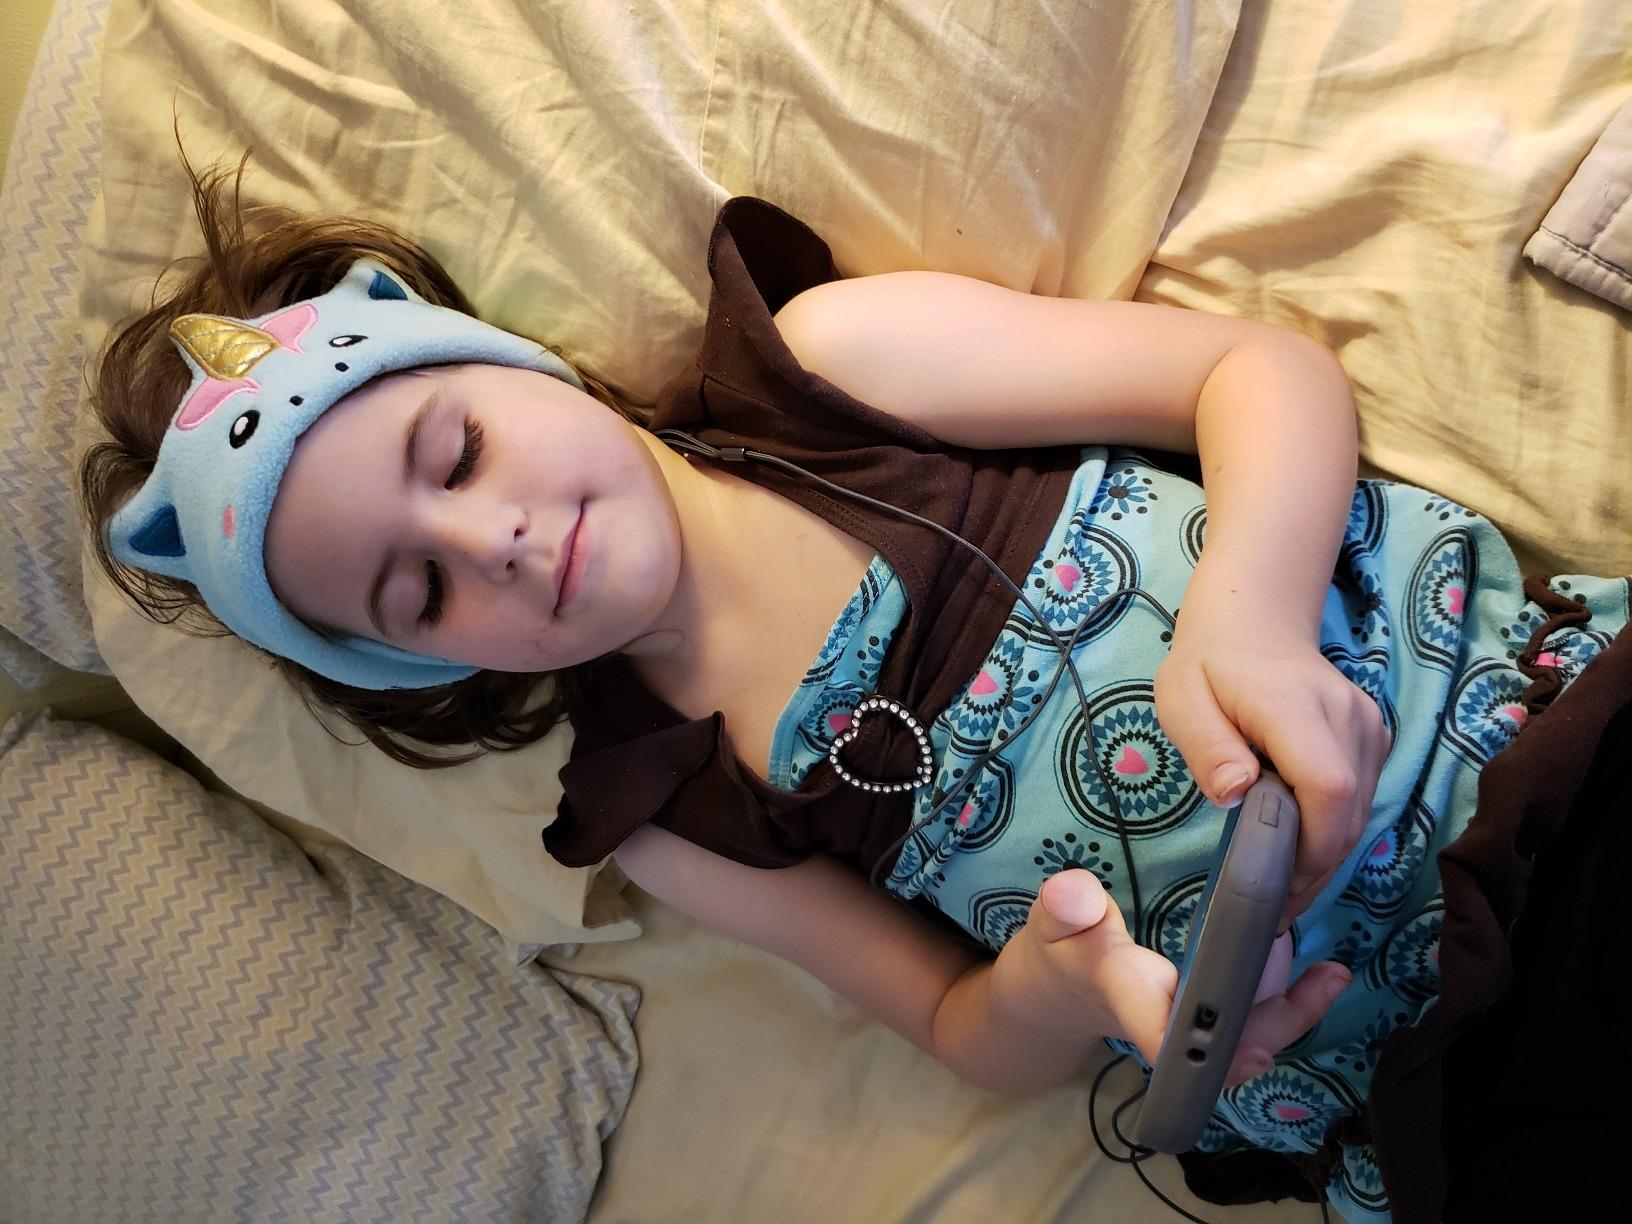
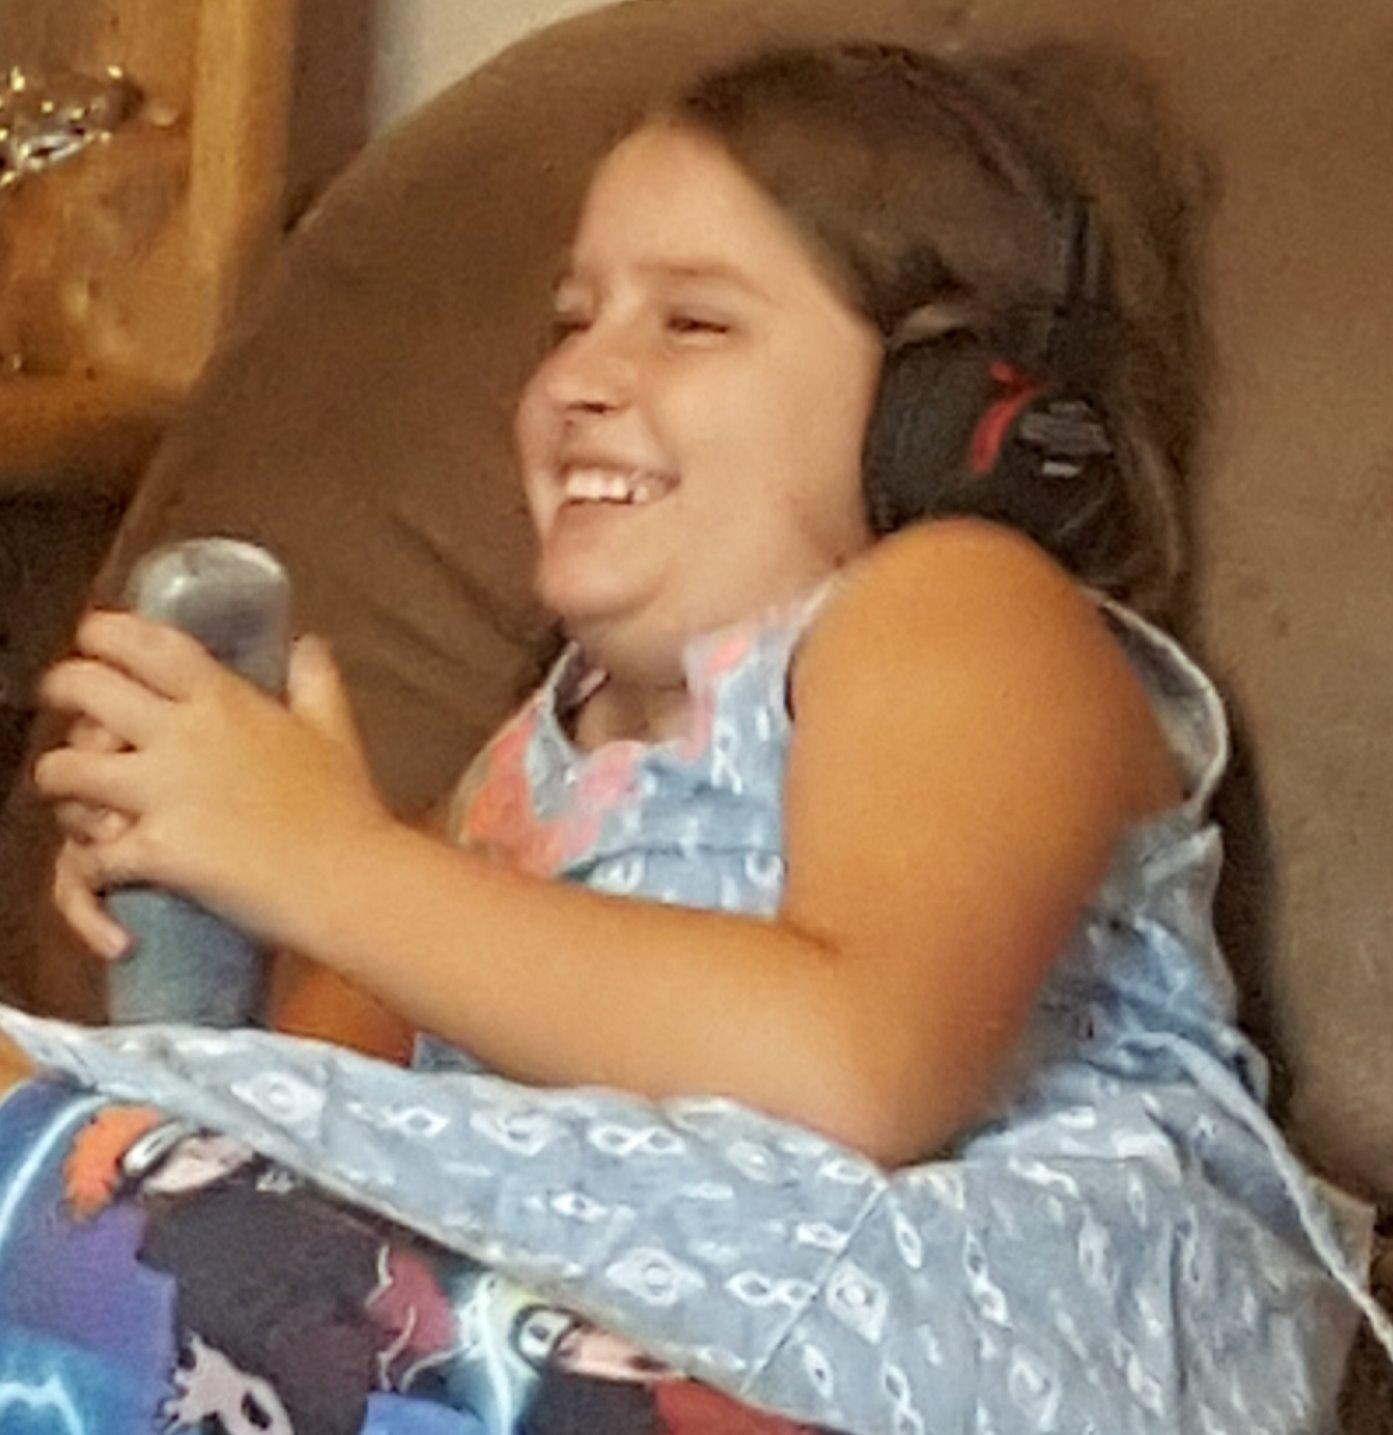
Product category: headphones
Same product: no